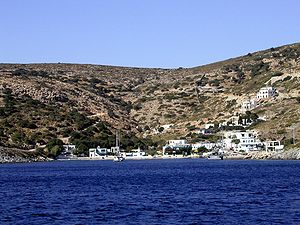
Agathonisi
Agathonisi
Agathonisi er en meget lille græsk ø beliggende i det nordligste af Dodekaneserne.